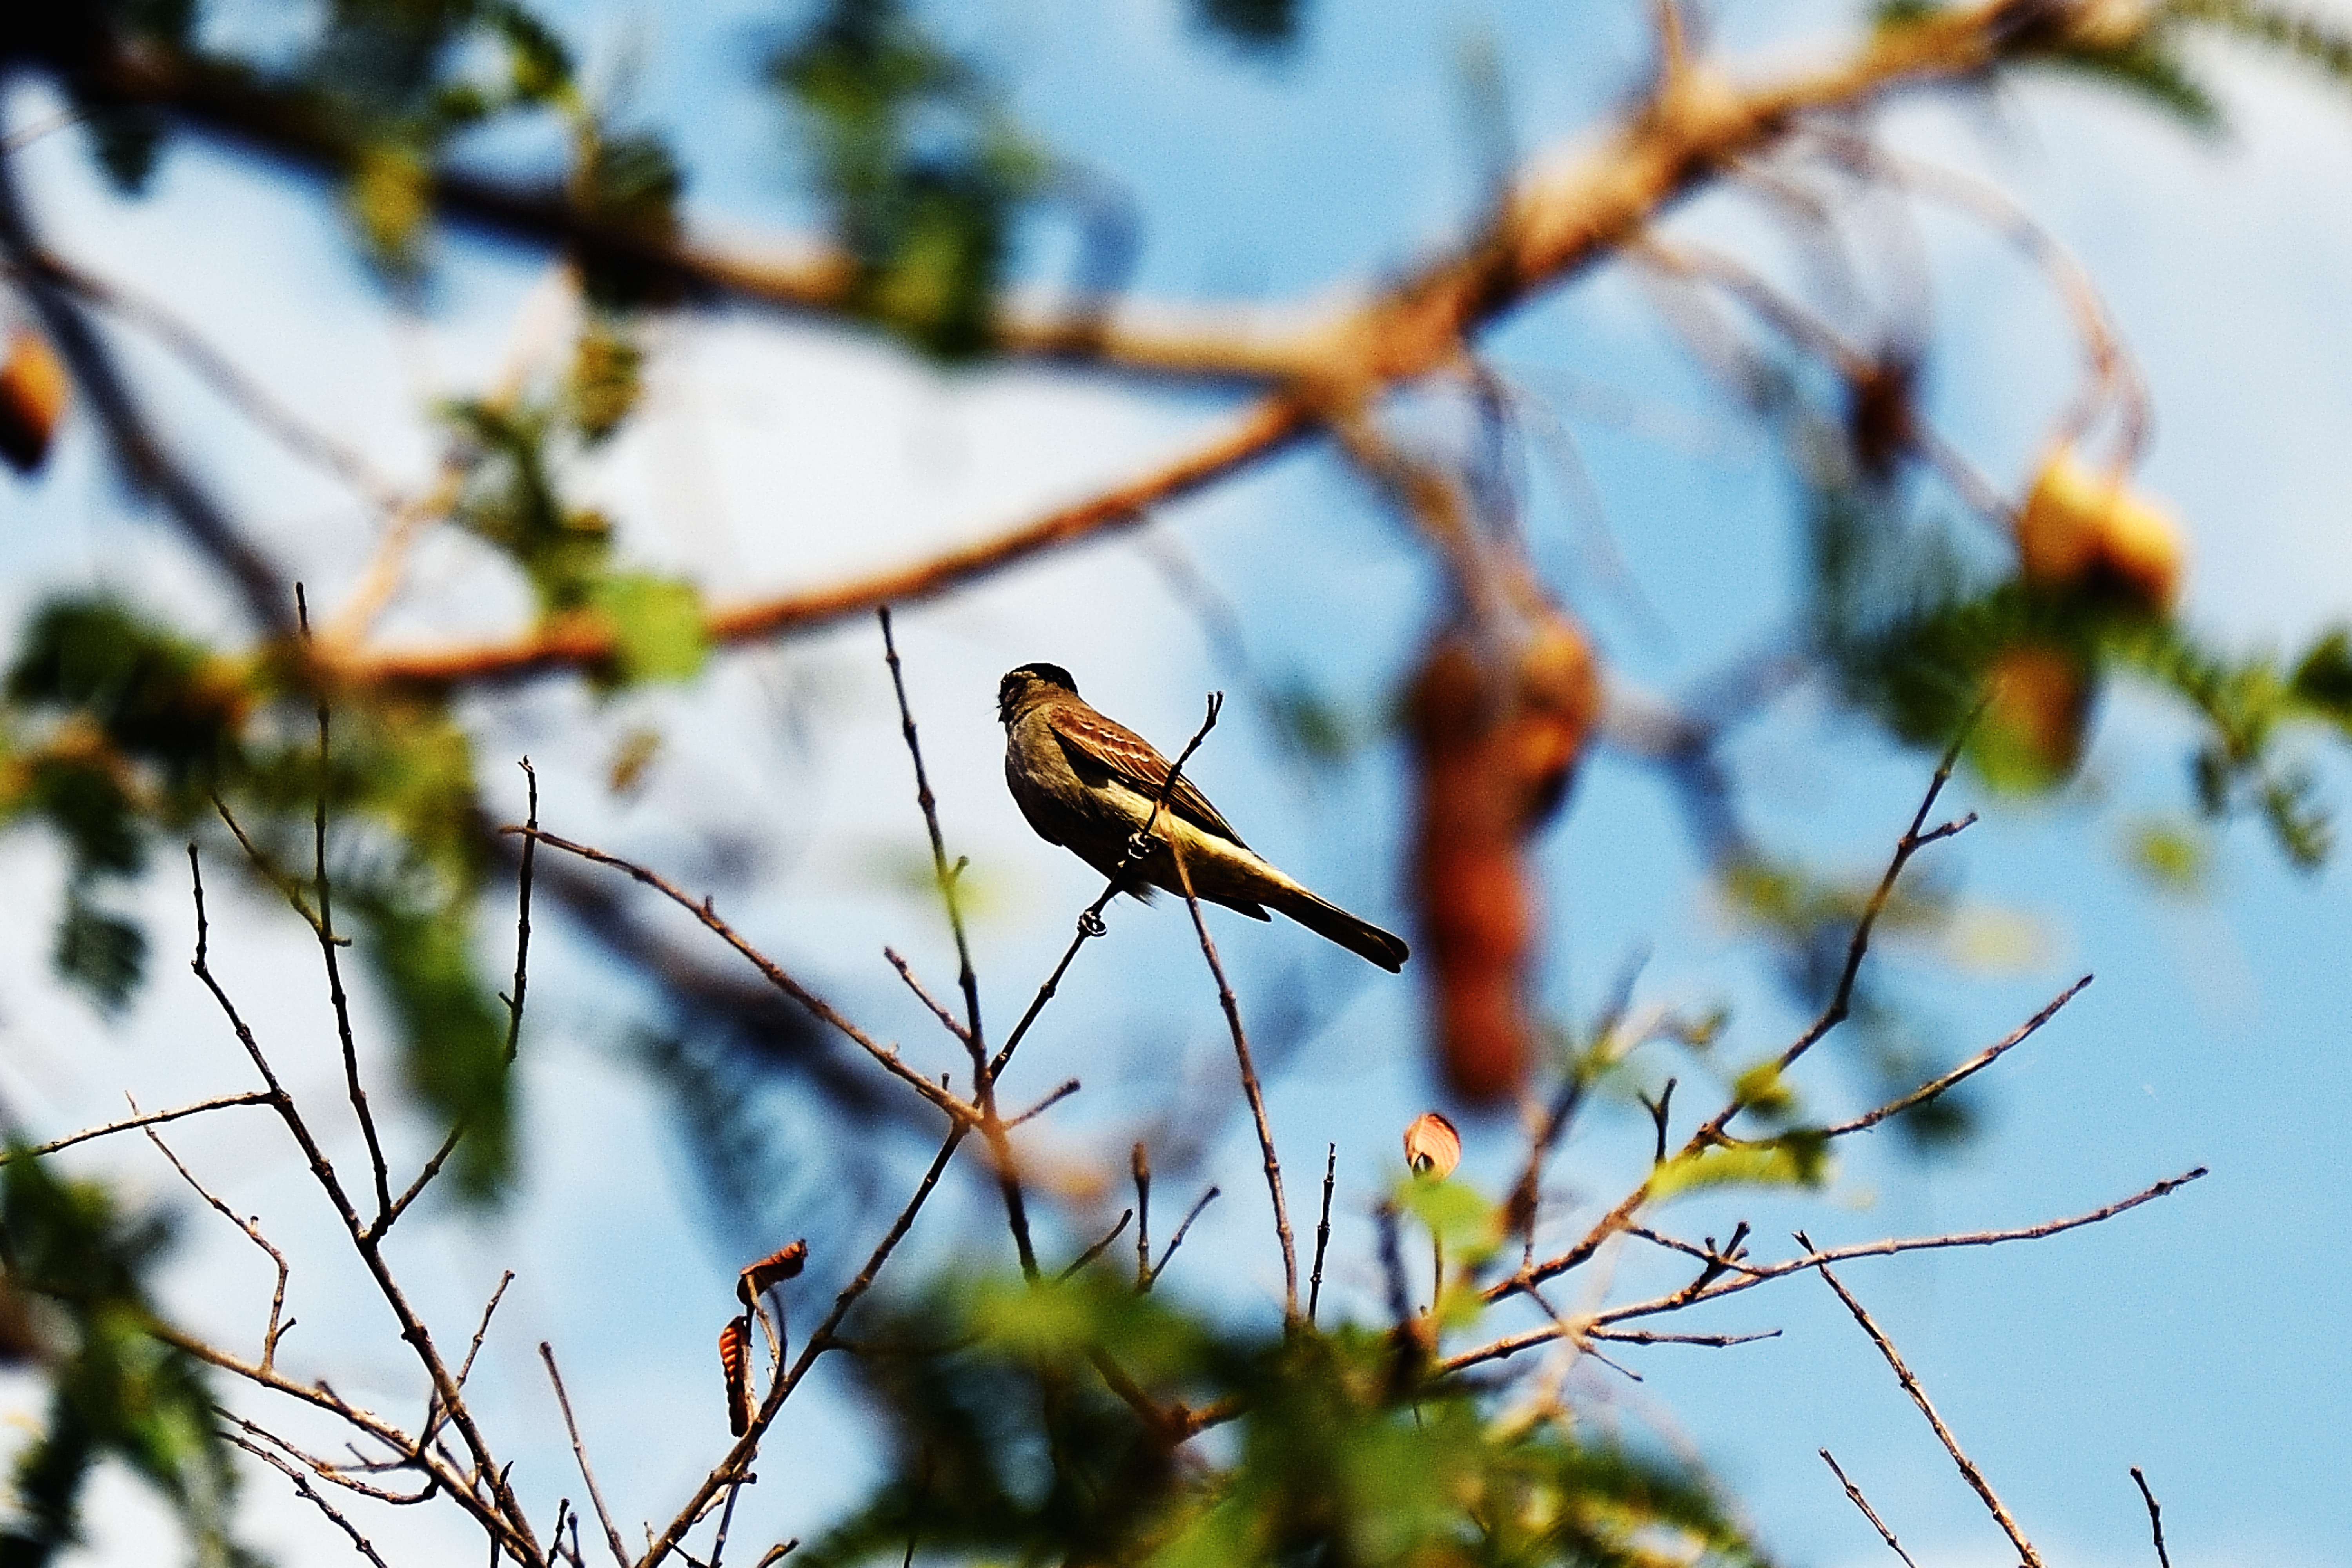
nature, branch, bird, leaf, flower, wildlife, autumn, fauna, twig, old world flycatcher, perching bird